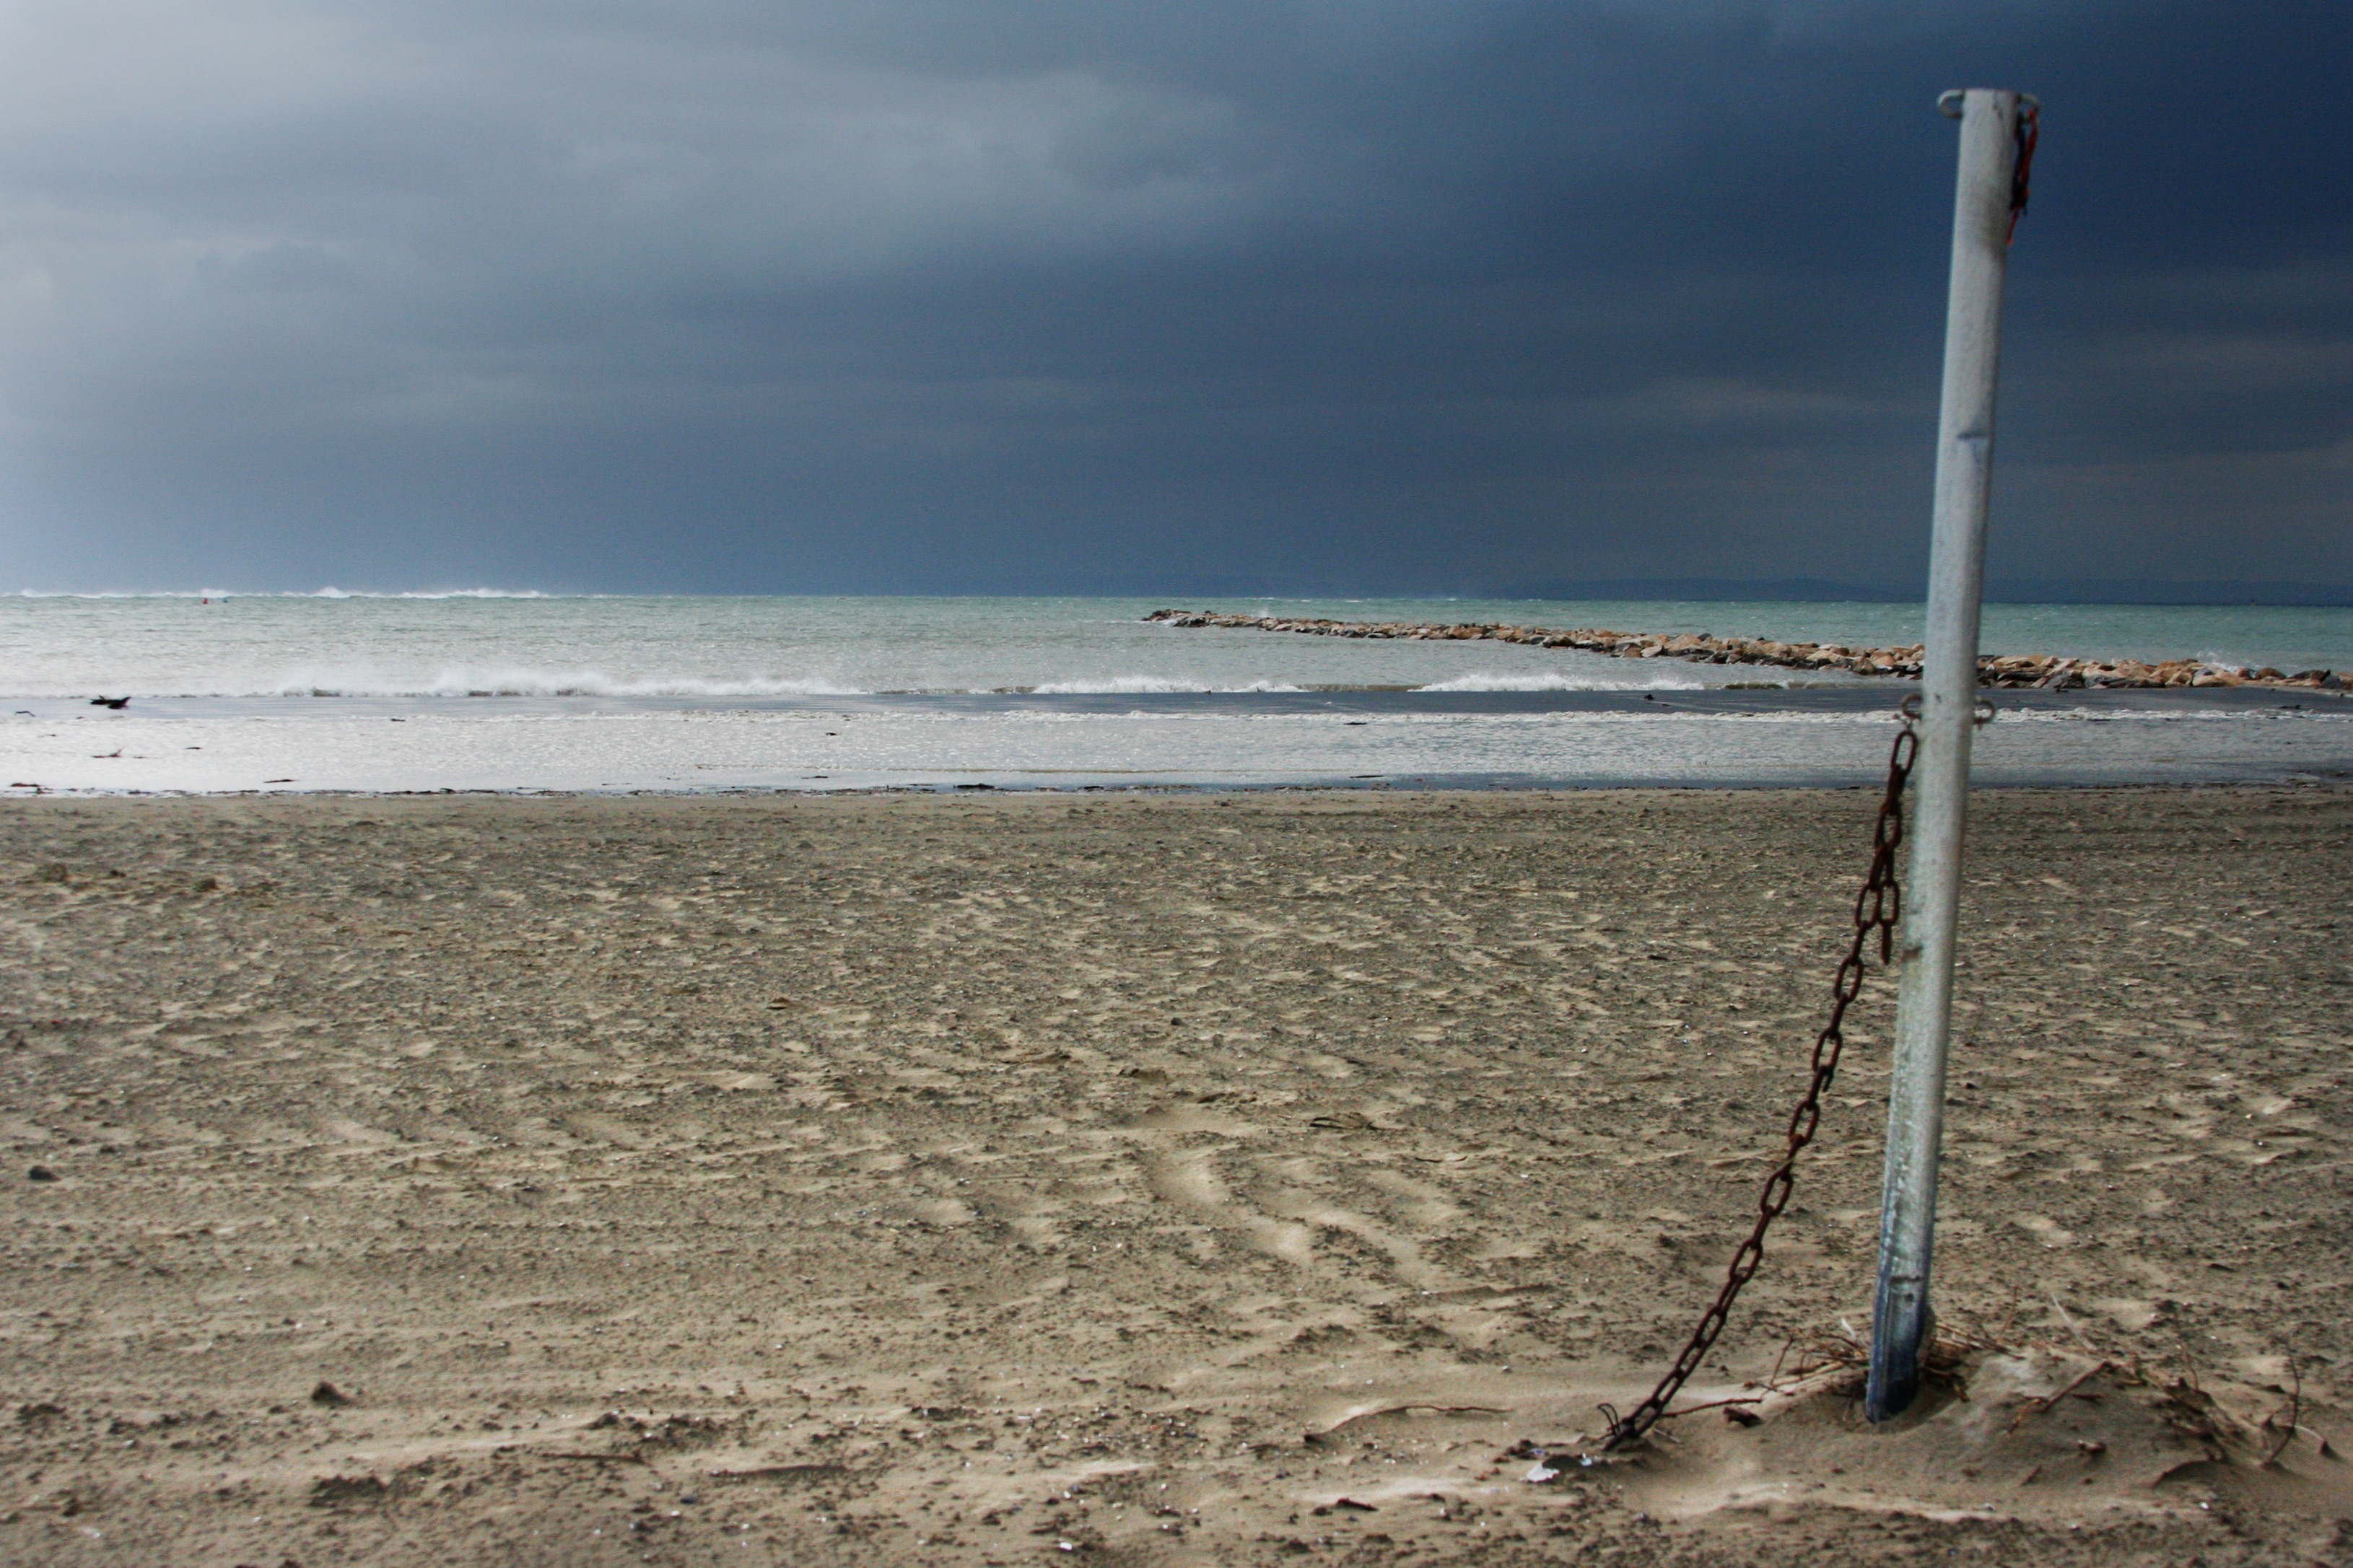
beach, sea, coast, sand, ocean, horizon, shore, wave, wind, body of water, cape, mudflat, wind wave